Private Tutor to the Duke's Daughter

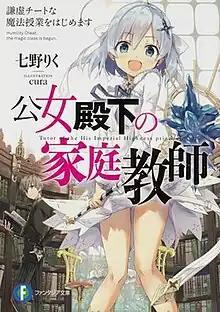
First light novel volume cover, featuring Tina Howard (front) and Allen (back)

is a Japanese light novel series written by Riku Nanano. The series originated on the Kakuyomu website in October 2017 before being published in print by Fujimi Shobo with illustrations by Cura, beginning in December 2018. A manga adaptation, illustrated by Tamura Mutō, began serialization on the "Shōnen Ace Plus" website in September 2019. An anime television series adaptation produced by Studio Blanc premiered in July 2025.